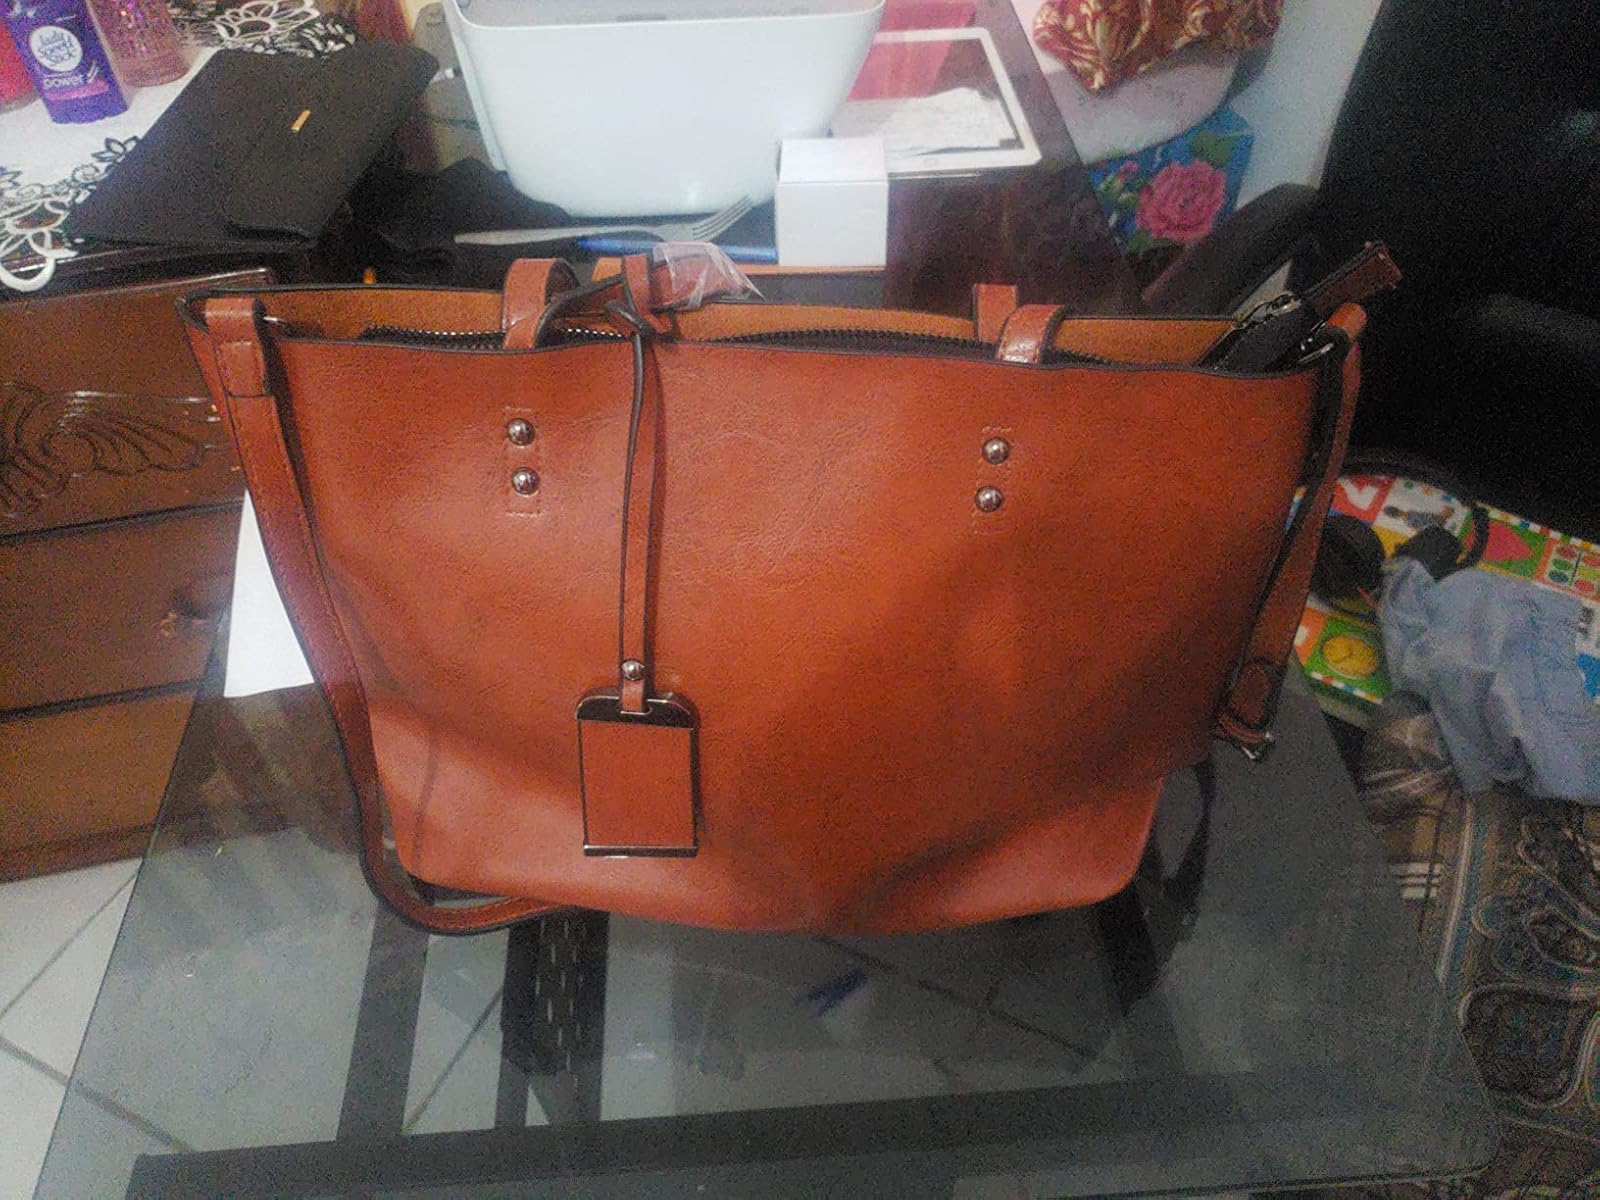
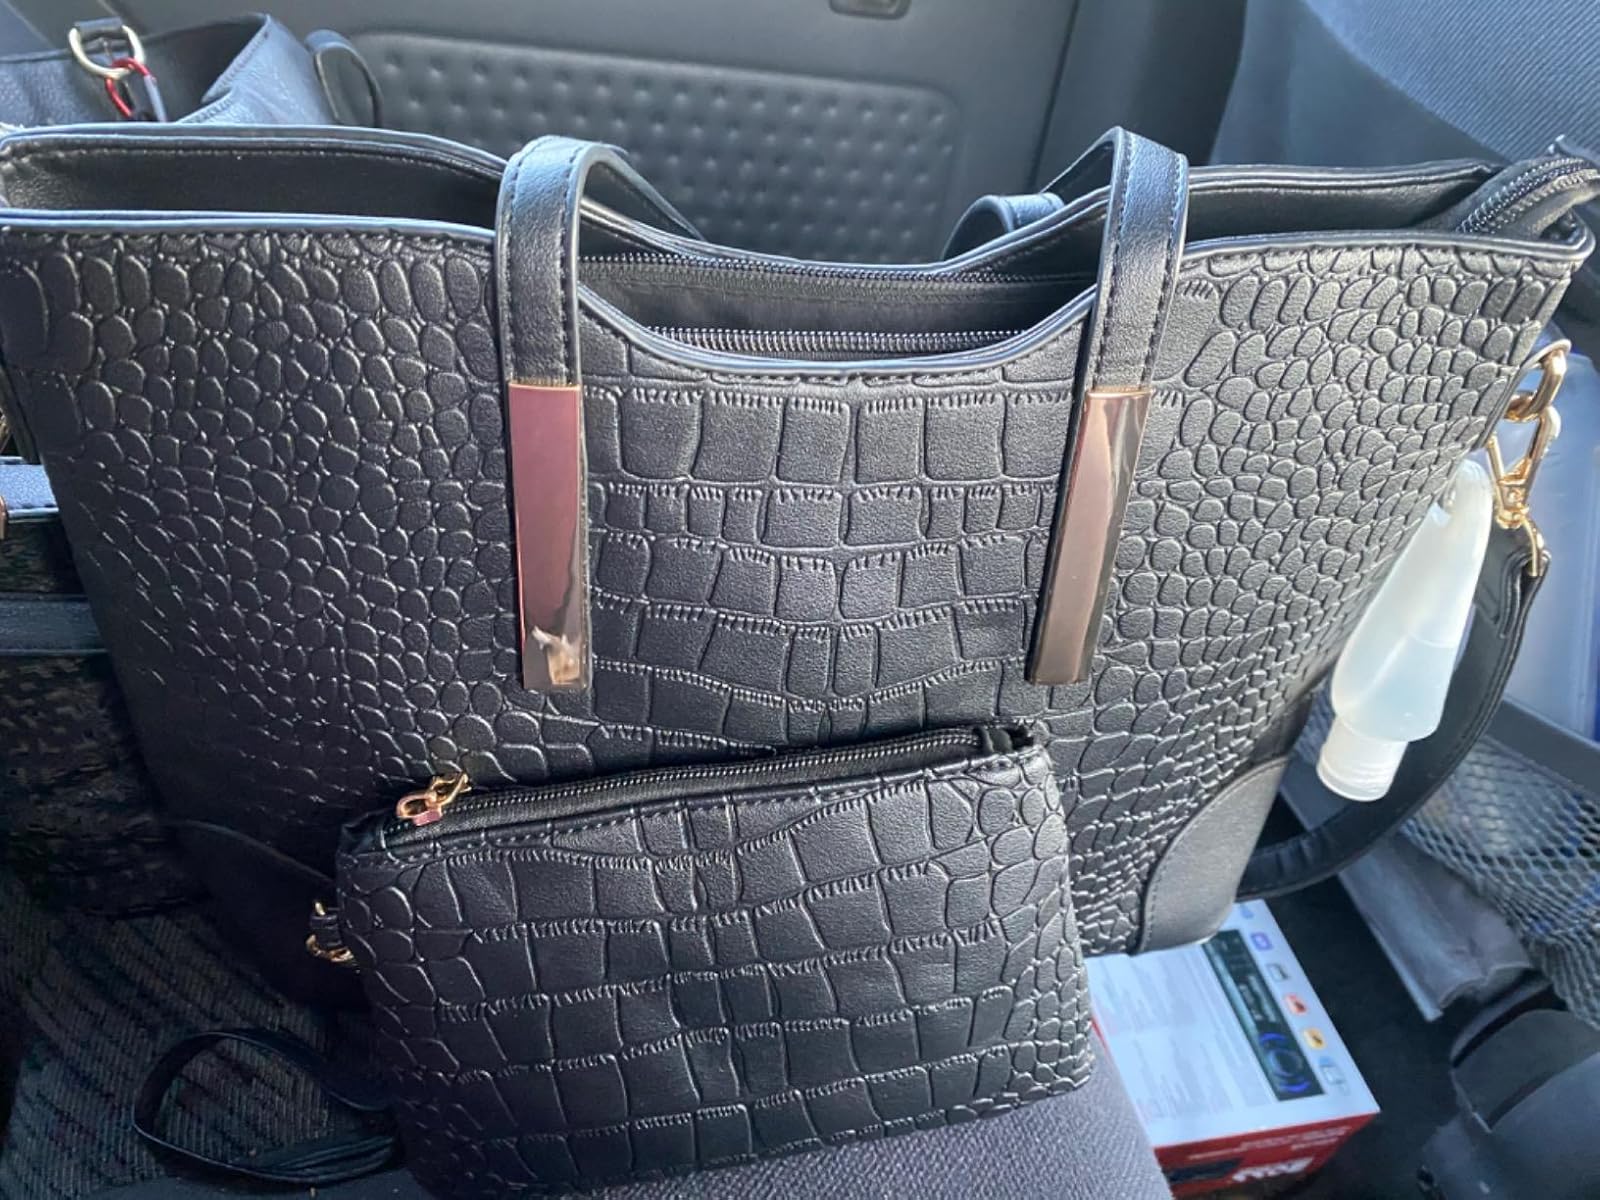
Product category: accessories_handbag
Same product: no